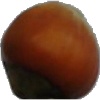
Label: Nut Forest 1